Dockland Settlements

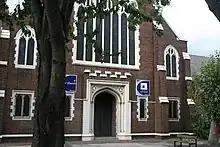
Chapel of St George and St Helena (now the River Church), Vincent Street, Canning Town

Dockland Settlement No. 1 and its satellites emerged from the war seriously weakened and in debt. Kennedy-Cox was persuaded to break his retirement to re-establish them on a sounder footing. By reducing the staff to a minimum and introducing strict economies he created the basis for a revival. However, by the 1950s the social and economic climate was changing; the advent of the welfare state and full employment rendered much of the settlements' traditional activities redundant. The focus changed to a Christian emphasis. An evangelical warden was appointed, bible classes were started, and staff positions were confined to Christians. At the same time, the public schools whose initiatives had initially helped to create the settlements were now revising their approaches to charitable work. In 1956 Malvern College ended its connection with the settlements; the same year, in a major downsizing operation, Settlement No. 1 was closed and the headquarters of the settlements organisation was moved to Stratford. Three London settlements remained: at Stratford, the Isle of Dogs, and Rotherhithe. Outside London there were settlements at Dagenham and Hainault in Essex and, further afield, at Bristol and Plymouth.